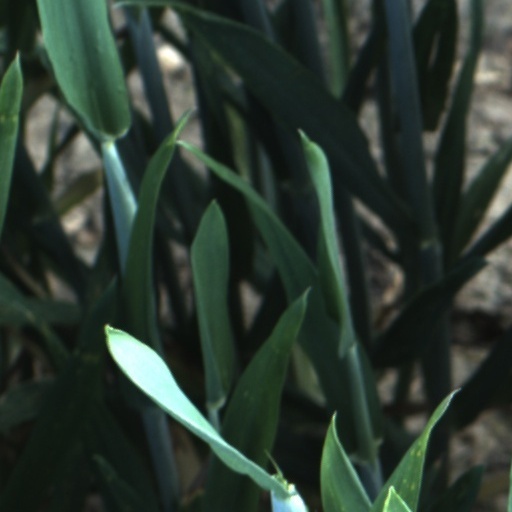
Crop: wheat